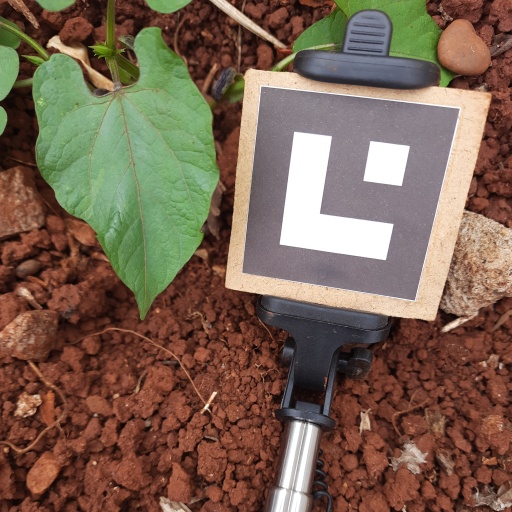
Observations: wavy surface, no eating holes, under shade